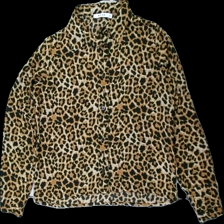
View: front
Type: Blouse
Category: Ladies
Brand: Na-Kd
Colors: Beige, Brown, Black
Material: 100% polyester
Pattern: Animal print
Cut: Regular
Size: 36
Season: All
Damage location: top center
Damage 2 location: top right
Damage 3 location: middle center
Price range: <50
Recommended usage: Export
Description: leopardmönstrad blus med flera dragna trådar
Comment: dragna trådar